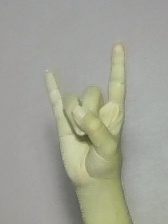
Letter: la